Tadahiko Mizuno

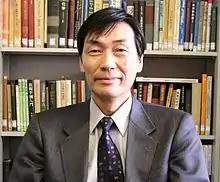
Tadahiko Mizuno in 2008

is a Japanese nuclear-chemist known for his work on cold fusion. He was a former assistant professor teaching the Atomic Power Environmental Materials program at Hokkaido University.